Hakima El Haite

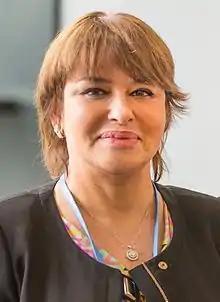
Hakima El Haite in May 2016

Hakima El Haite (born 13 May 1963) is a Moroccan climate scientist, entrepreneur and politician.